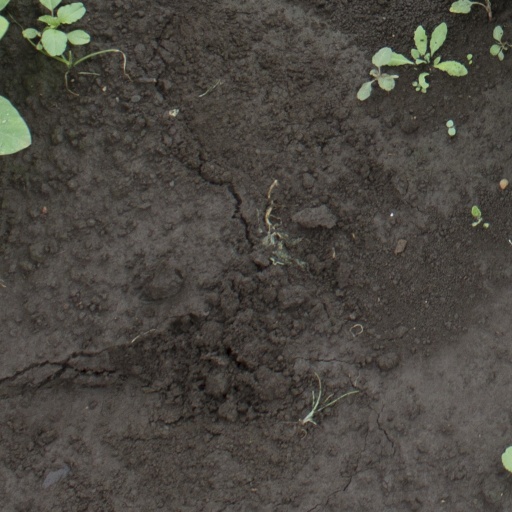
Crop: soybean